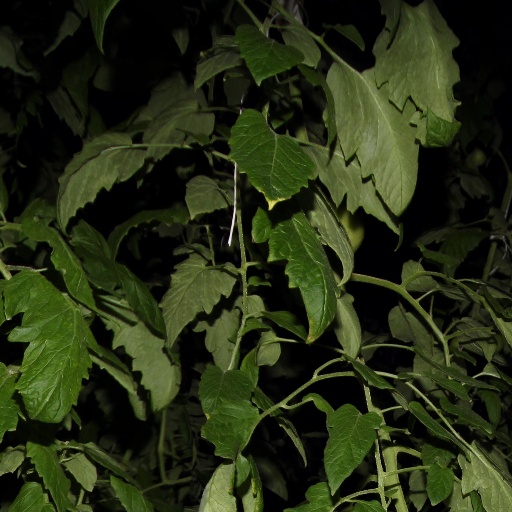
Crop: tomato